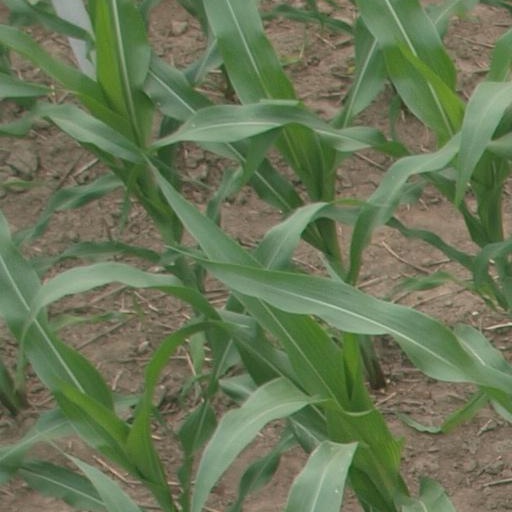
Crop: maize; corn